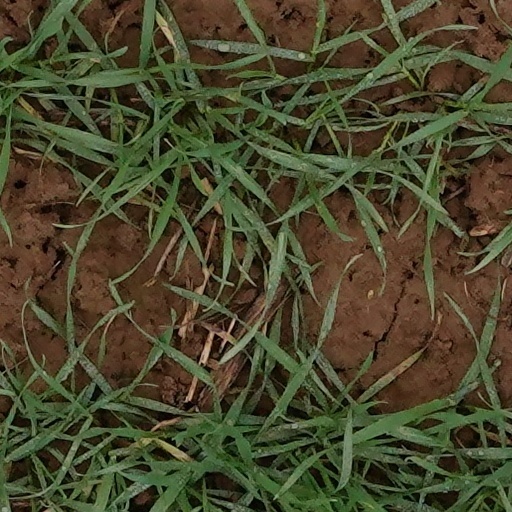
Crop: wheat